Belaying

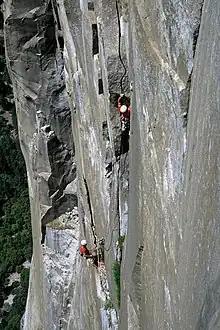
Lead climber and belayer (in a hanging belay position) on the multi-pitch "El Niño" , El Capitan

When top rope belaying for a significantly heavier partner, it is sometimes recommended that the belayer anchor themselves to the ground. The anchor point does not prevent a fall, but prevents the belayer from being pulled upwards during a fall. This is normally not used when lead belaying.